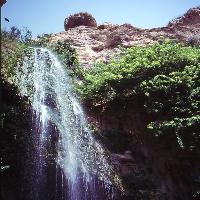
Weather: sun or clear